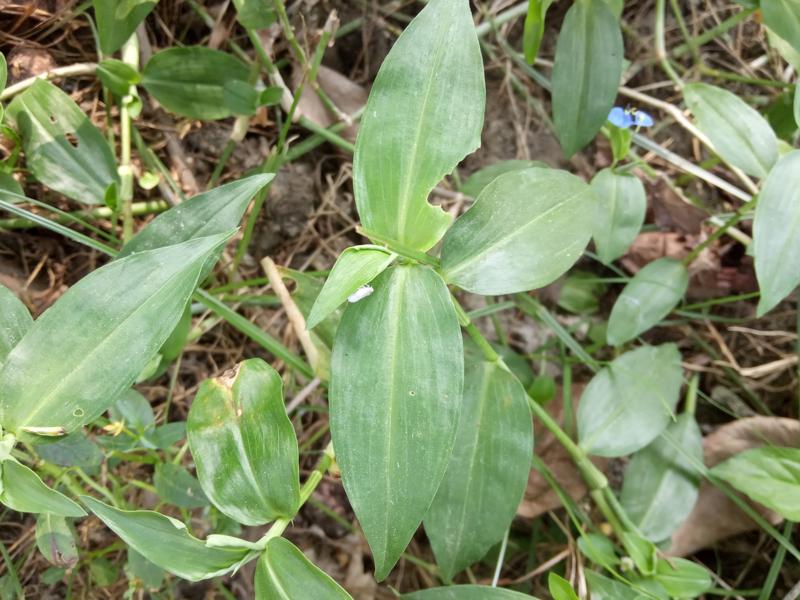
Weed species: Commelina benghalensis